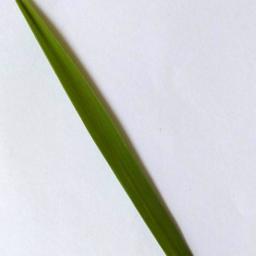
Label: Rice___Healthy